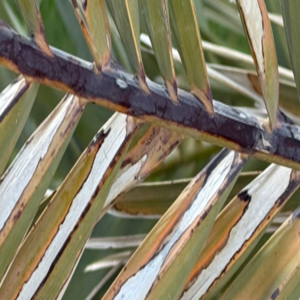
Label: Black Scorch